Europeans in Oceania

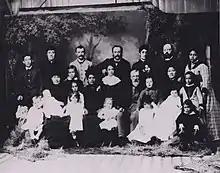
German immigrant Hermann A. Widemann had a large family with his Hawaiian wife Mary Kaumana, 1886.

Niue became a British colony in 1900, and was brought within the boundaries of New Zealand in 1901, along with the Cook Islands. Niueans and several other native Oceanian ethnicities served alongside European New Zealanders during World War I. After suffering losses in their Māori Contingent during the 1915 Gallipoli campaign with Australia, New Zealand MP Māui Pōmare led a recruiting mission in Niue and the Cook Islands' Rarotonga. 148 Niuean men, 4% of the island's population, were soldiers in the New Zealand armed forces from that point on. World War II, however, would have no impact on the island.